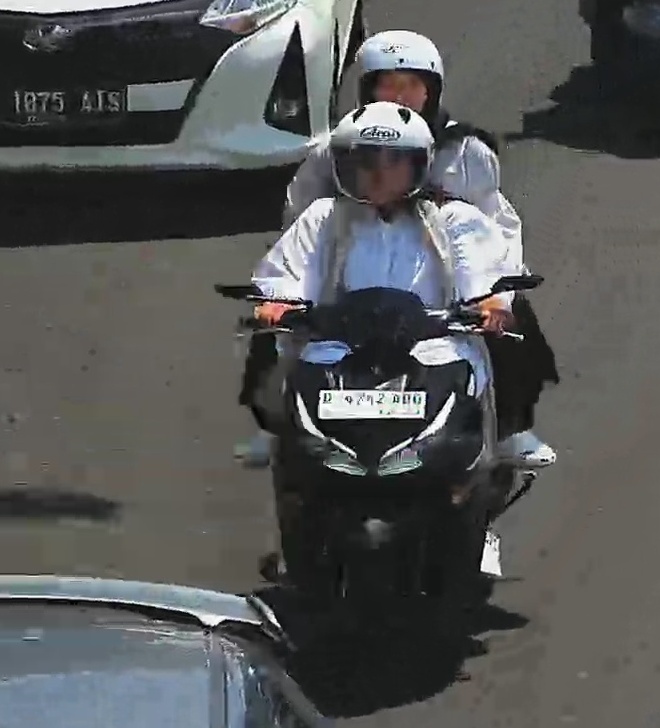
person-with-helmet: 2
person-without-helmet: 0